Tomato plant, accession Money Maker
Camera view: vertical (180 deg); turntable rotation: 180 degrees
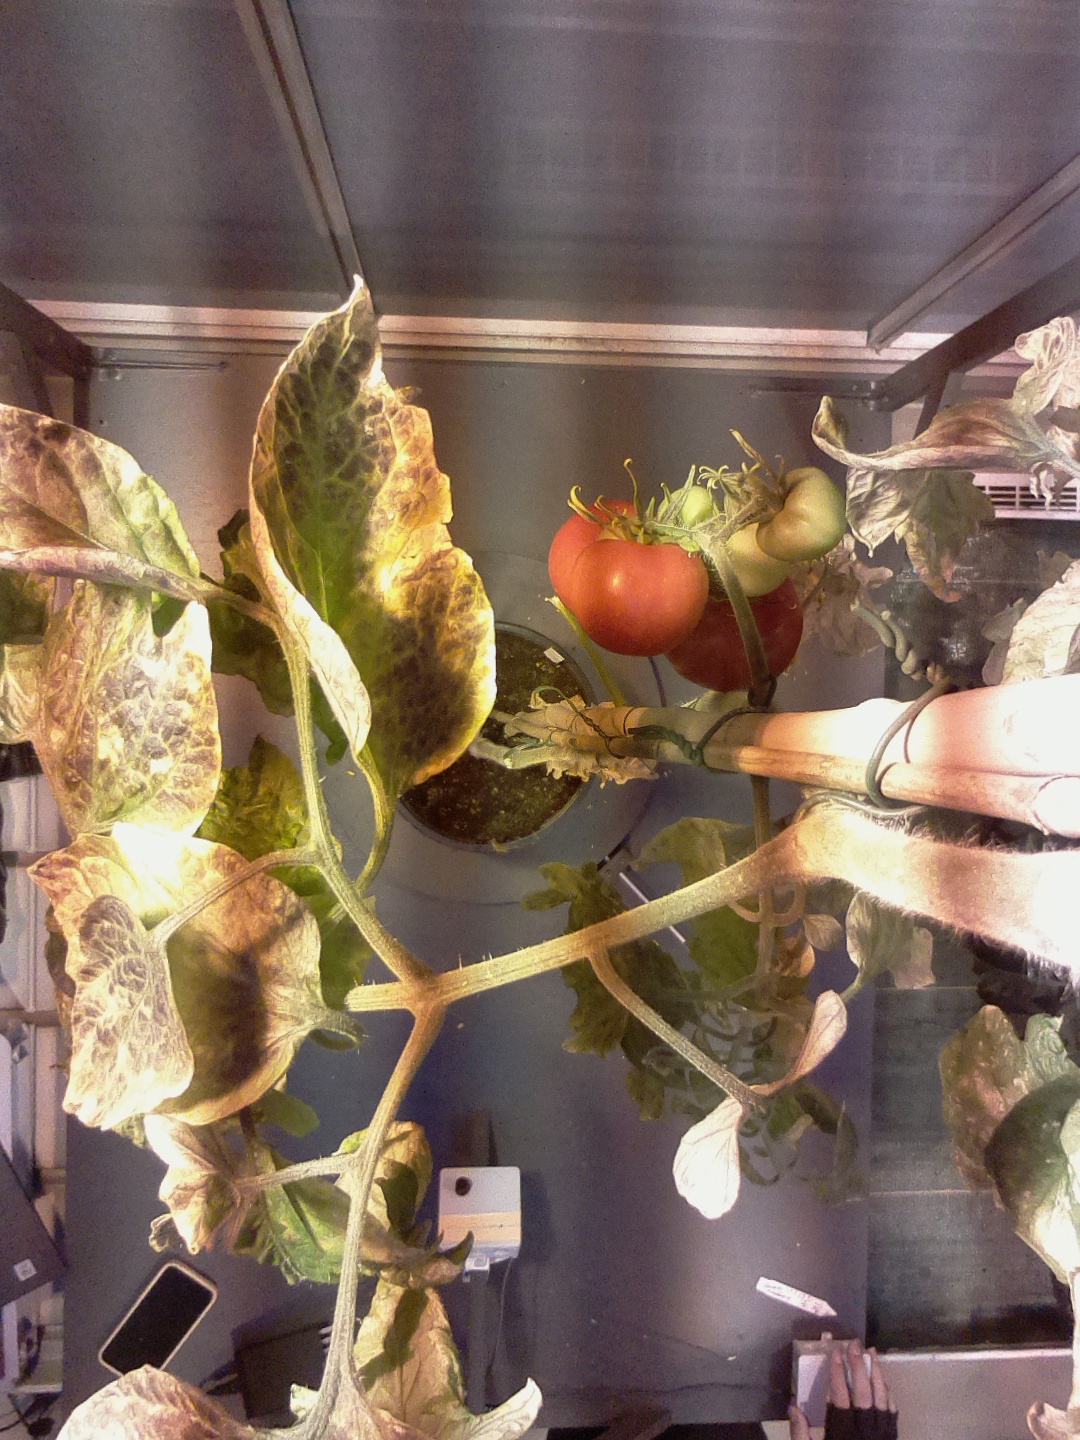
BBCH growth stage 85: 50%-60% of fruits show typical fully ripe color